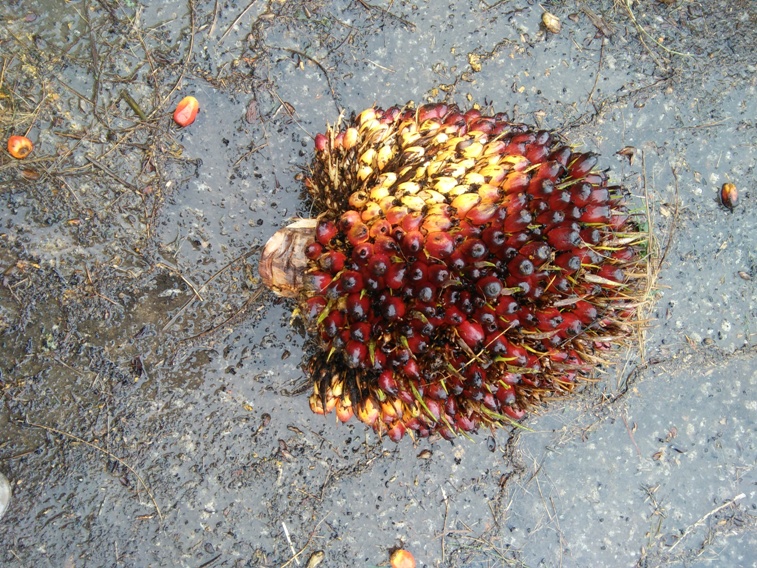
Ripeness: Ripe